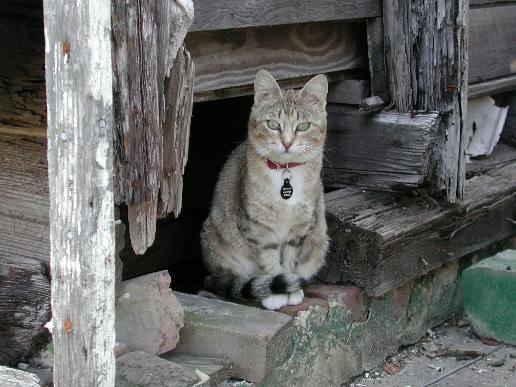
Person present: No